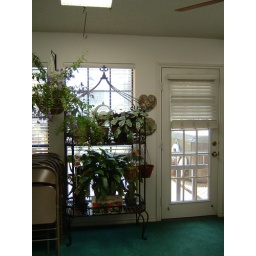
Moving around to the right, some plants and the door leading to the back garden.